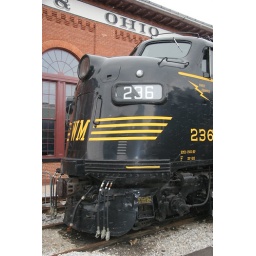
Outside the B&amp;amp;O Museum in Baltimore Maryland. Beautifully restored and sitting next to the B&amp;amp;O Rail Road passenger car facility.